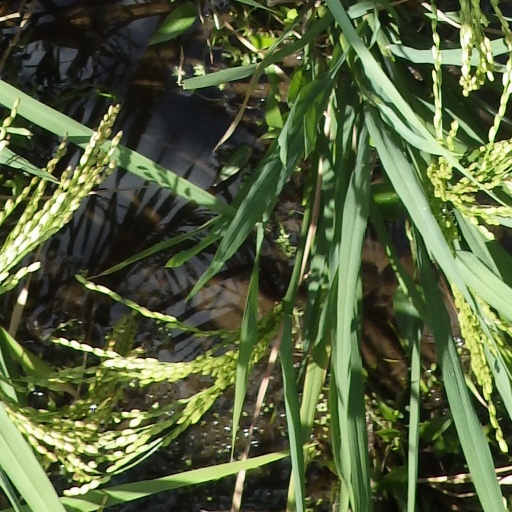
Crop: rice